William Cave

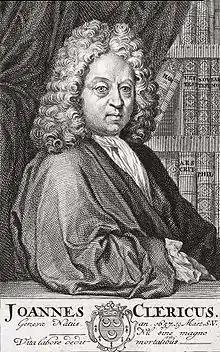
Jean Le Clerc (1657–1736)

During the course of his work he was drawn into controversy with Jean Le Clerc (1657–1736), who was then writing his "Bibliothèque universelle et historique". Cave published a dissertation "De Eusebii Caesariensis Arianismo adversus Johannem Clericum," criticising Le Clerc's treatment of Eusebius as an Arian, as the last of three dissertations appended to the second part of his "Historia Literaria" (London 1698). Le Clerc replied in a work entitled "Epistolae Criticae et Ecclesiasticae," which formed the third volume of the second edition of his "Ars Critica" (Amsterdam, 1700); "reprinted (Leiden, 1778)". Le Clerc said, that Cave, in his "Historia Literaria," had concealed many things about the fathers, for the sake of enhancing their credit, which an impartial historian should have related; and that, instead of lives of the fathers, he often wrote panegyrics upon them. Cave responded the same year with his "Epistola Apologetica" (London, 1700). This was reprinted at the end of the second volume of the "Historia Literaria," in the edition published at Oxford in 1743.